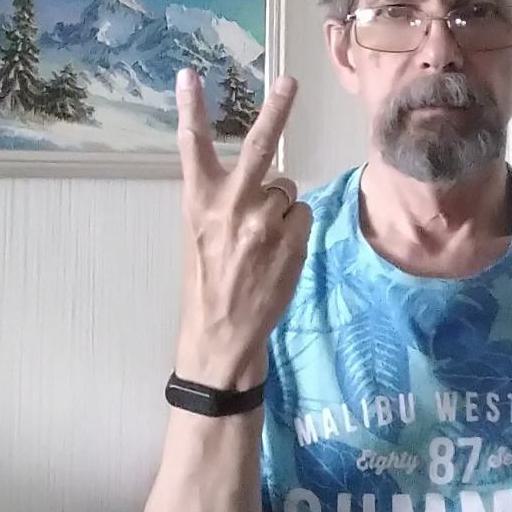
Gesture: peace_inverted